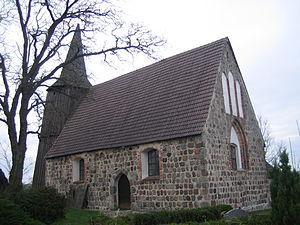
Cammin est une municipalité allemande située dans le land de Mecklembourg-Poméranie-Occidentale et l'Arrondissement du Plateau des lacs mecklembourgeois.